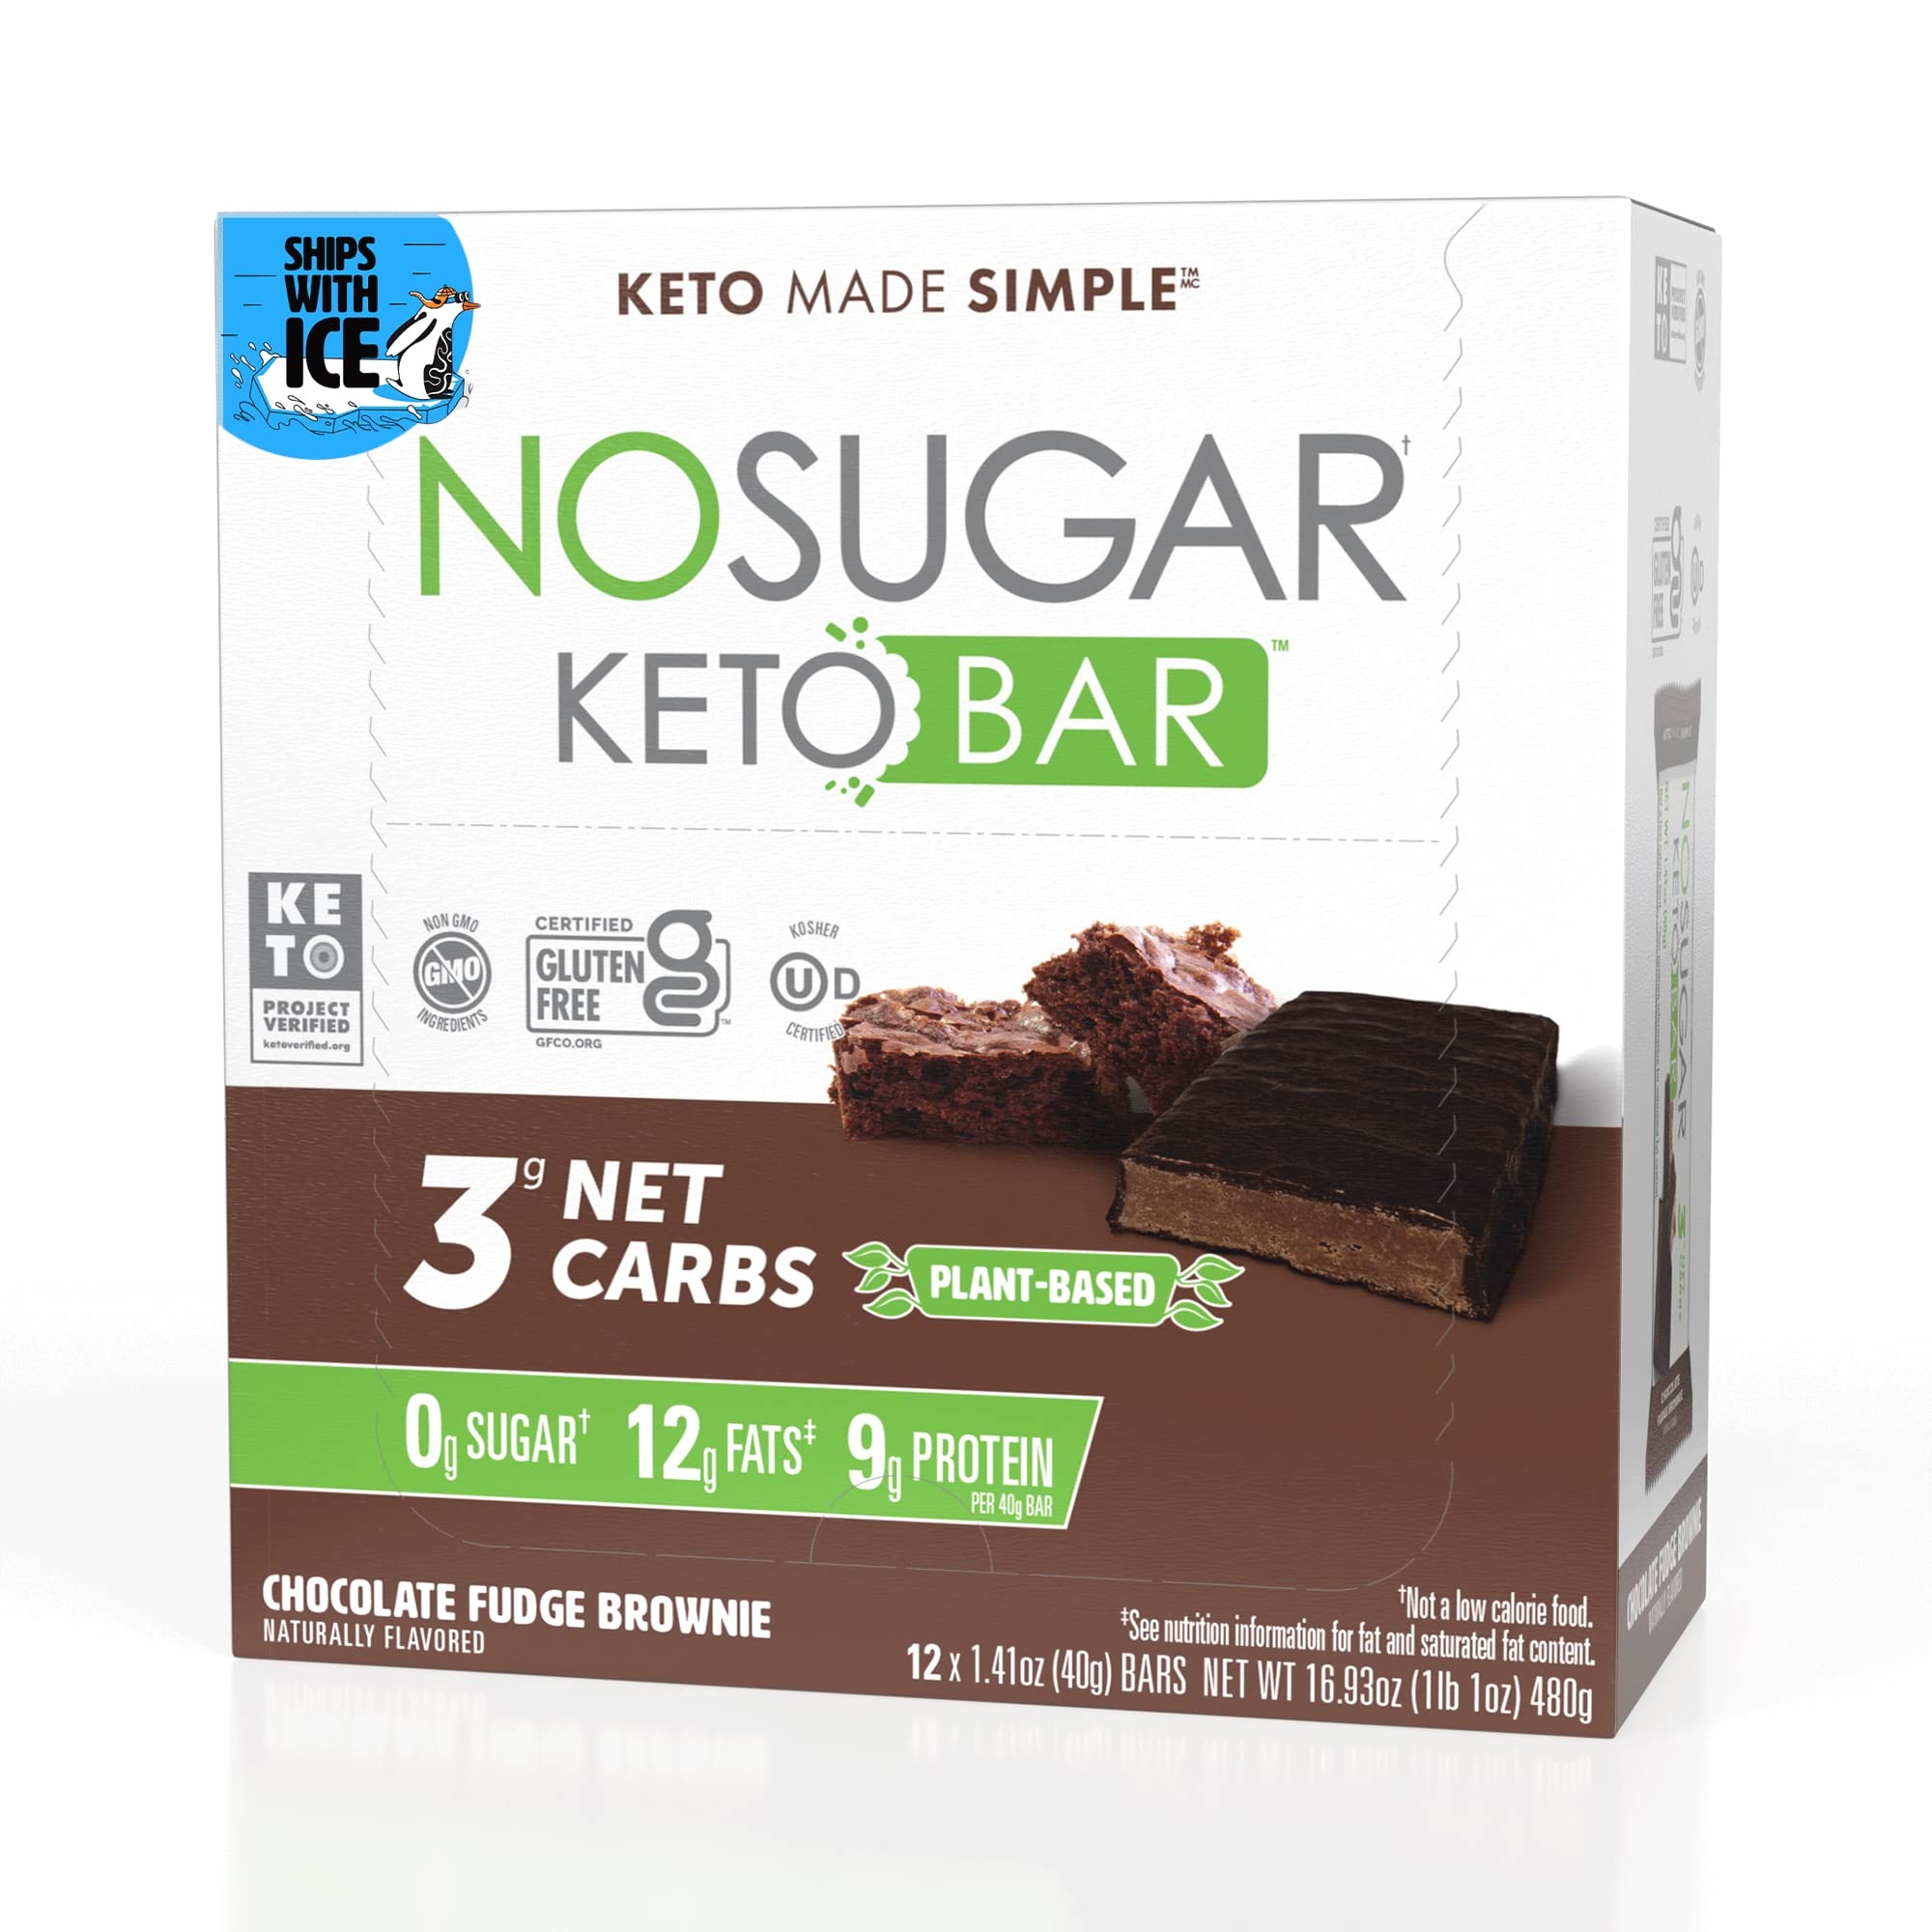
Item Name: No Sugar Keto Bar Snack, Fudge Brownie, 12 x 1.41oz Bars - Low Carb No Sugar Keto Snack Food with Keto Friendly Macros, 3g Net Carb, 9g Plant Based Protein, 13g Healthy Fat, Sugar Free (0g)
Bullet Point 1: KETO FRIENDLY MACROS - We have made No Sugar Company Keto Bars with 13g healthy fats, 9g plant-based protein, and just 3g NET carb. Just the right macros for a ketogenic diet or low-carb lifestyle.
Bullet Point 2: DELICIOUS AND HEALTHY - Indulge in a tasty treat with our Keto Diet Snacks. They are creamy and soft textured inside, rich chocolate coated outside. Feel no guilt because these nutritious Keto Snack Foods will keep you on track with your Low-Carb or Keto Diet.
Bullet Point 3: LOW CARB & ZERO SUGAR - Our Low Carb No Sugar Keto Bars will crush your cravings without the harsh impacts of sugar or high carb. Every Keto Friendly Food bar you eat has only 3g Net carbs and is Sugar Free.
Bullet Point 4: GRAB & GO - Snacking on keto just got easier. Carry some of our Keto Snacks when you are on the run. These Low-Carb No Sugar Keto Snack Bars are easy to eat during travel, work, or pre and post-exercise.
Bullet Point 5: SOMETHING FOR ALL - Try our other Keto Bar flavors to satisfy your cravings without the guilt. No Sugar Company Keto Bars are safe for Keto and Low-carb diets and those with diabetes. We have made our Keto Friendly Snacks with All Natural, Non-GMO, Gluten-Free ingredients.
Product Description: Introducing the bar that you’ve been dreaming about – The No Sugar Keto Bar that tastes great! – Each bar contains 0 grams of sugar, only two net carbs, is all-natural, and is 100% delicious! Made with healthy fats such as coconut oil, cocoa, and nut butter, each bite will send your taste buds on a deliciously creamy adventure. All while achieving and maintaining your weight goals by fuelling your body with the nutrients it needs. Who knew you could have a nutritious bar that tastes great without loads of sugar? We did! Finally, we offer an unconditional Satisfaction Guarantee. If you're not completely satisfied with our products at any time, we are happy to give you a full refund.
Value: 16.92
Unit: Ounce

Price: 30.94